Palacio do Grilo

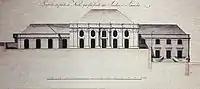
Plan of the project of Eugénio dos Santos - Palacio do Grilo

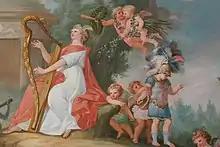
Murals painting of Academia room by Cyrillo Volkmar Machado

The construction structures that integrate the current architectonic complex of Grilo Palace are constituted by the sum of the interventions made throughout the years.